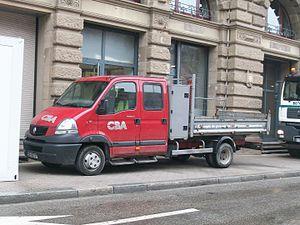
Renault Mascott à Gallia,Strasbourg
Le Renault Mascott est un utilitaire lourd et un camion moyenne distance fabriqué par le constructeur Renault V.I. de 1999 à 2010. Il est aussi connu sous le nom de Master Propulsion en France, et sous celui de Master Pro aux Pays-Bas.